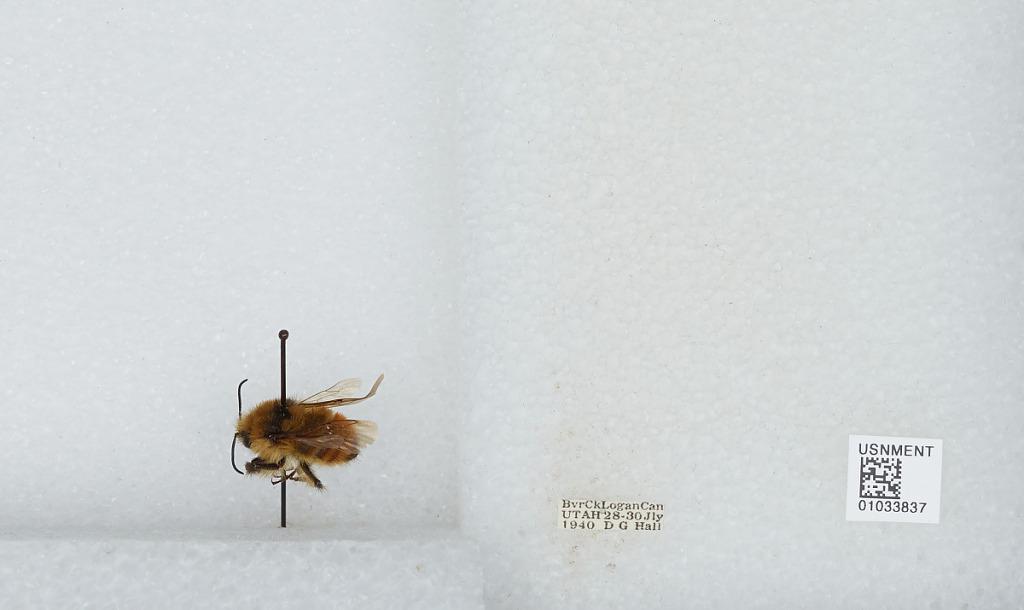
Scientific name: Bombus sp.
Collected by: D. Hall
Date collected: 1940-7-28
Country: United States
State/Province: Utah
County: Cache
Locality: Beaver Creek; Logan Canyon
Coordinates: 41.9244, -111.561